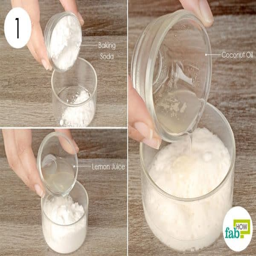
combine the ingredients into a small bowl to make a paste to use baking soda for hair and skin